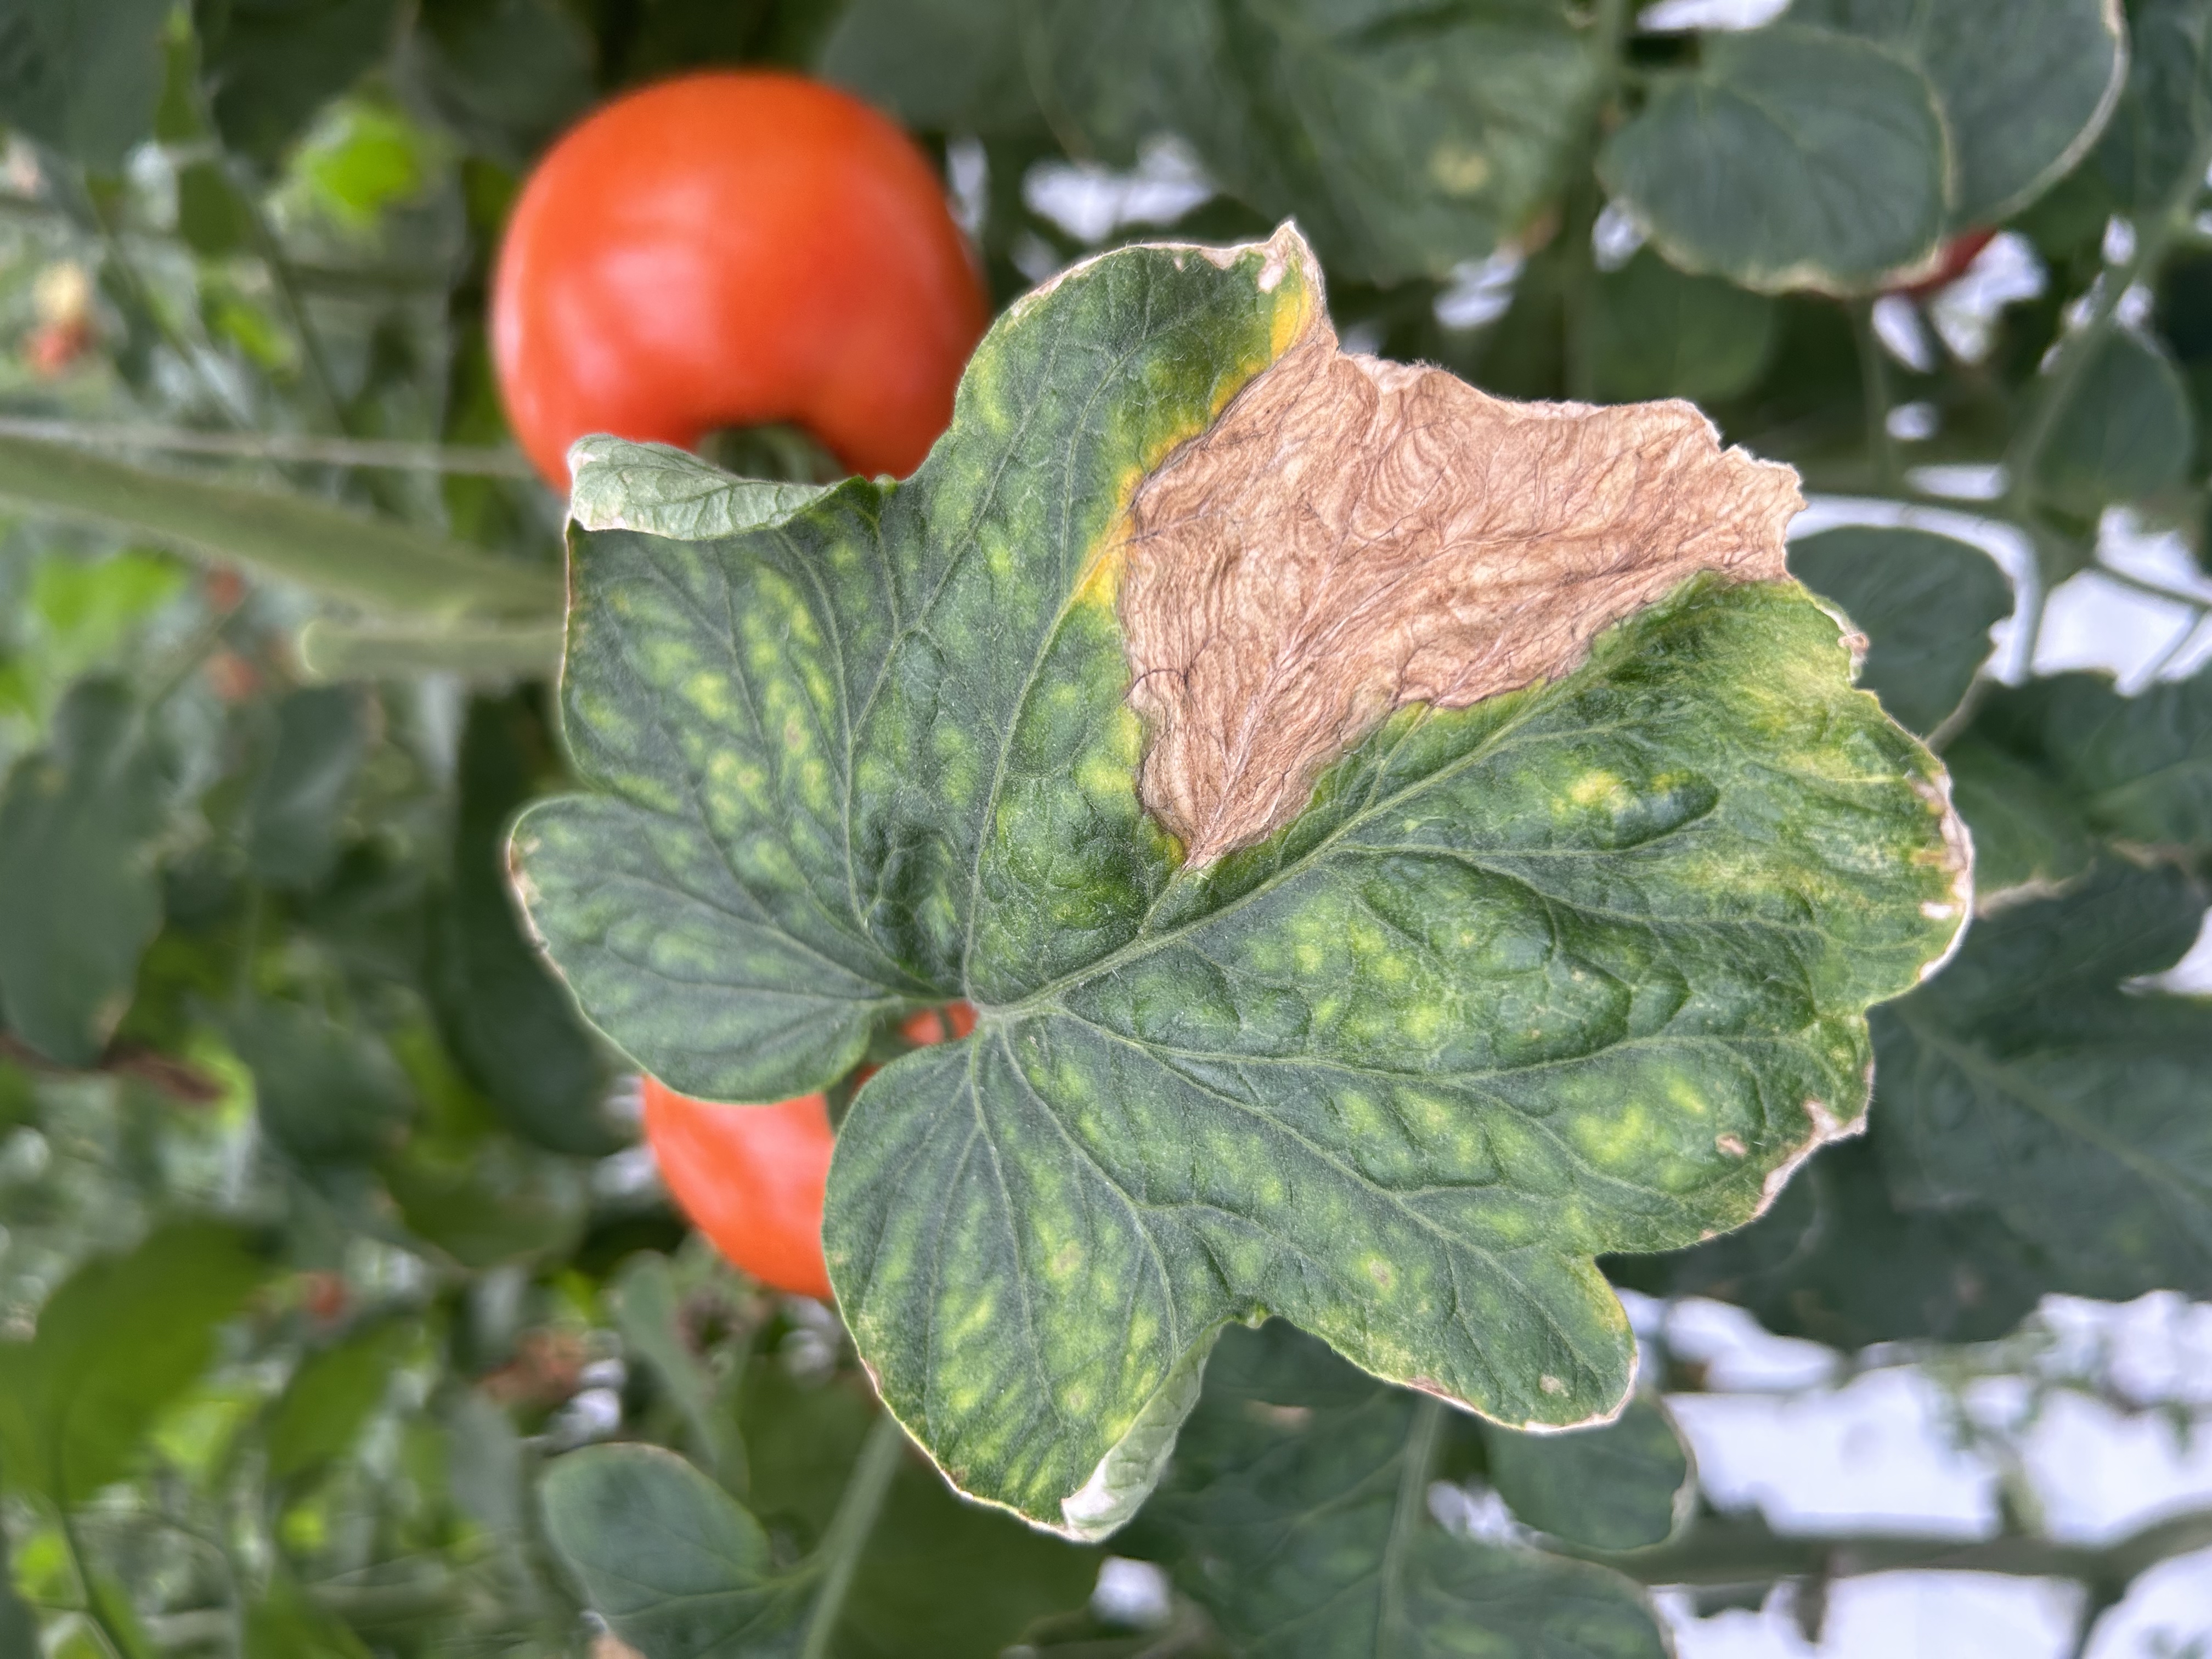
Disease: GrayMold